Louise Julien

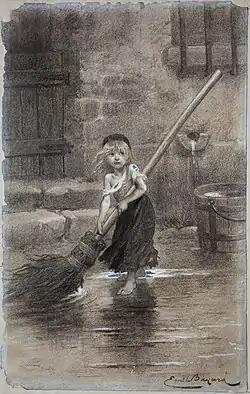
Illustration of the character Cosette, from "Les Misérables", whose depiction may have been inspired by the life of Louise Julien

Writer Victor Hugo and poet Joseph Déjacque gave speeches at her funeral. Victor Hugo's speech was published in the "Morning Advertiser" on 29 July 1853 and in "The Independent" on 24 August 1853. The life of Louise Julien also may have inspired Hugo to create the character of Cosette in "Les Misérables"; their childhood is similar in several respects, having been born two years apart, the illegitimate child of a poor woman and an older rich man, orphaned, and left in poverty.